Battle of Hainan Island

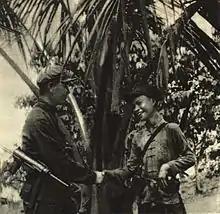
A PLA soldier (left) shakes hands with an HIC soldier (right), shortly after their forces' joint capture of Haikou.

By late 1949, the PRC was looking forward to finishing the war by capturing the islands constituting the ROC's remaining strongholds. These tasks were difficult as the ROC retained superior naval and air forces; the communist navy only began to form in the summer with the capture of ROC ships. The PRC was unprepared; the invasions of the islands of Kinmen in October and Dengbu in November failed. The invasion of Hainan was deferred. In January 1950, Mao Zedong approved the invasion while in the Soviet Union for a state visit; he likely sought a victory to impress his hosts.